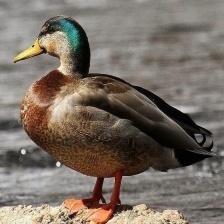
Species: MALLARD DUCK
Scientific name: ANAS PLATYRHYNCHOS
ImageNet parent category: drake